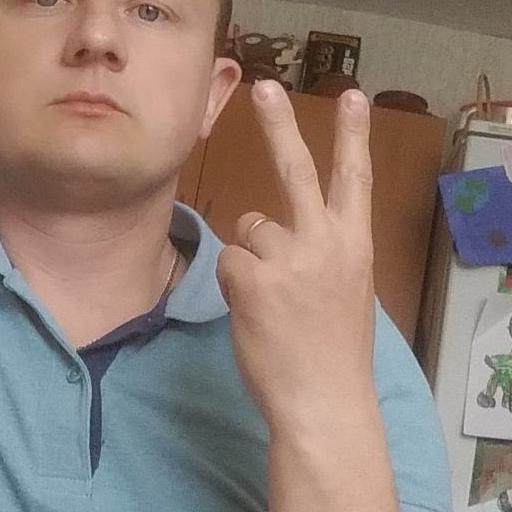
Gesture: peace_inverted